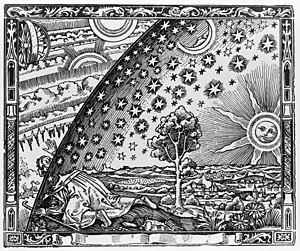
La Gravure sur bois de Flammarion est une gravure sur bois anonyme, ainsi nommée car on retrouve pour la première fois sa trace dans le livre de Camille Flammarion publié en 1888, L'Atmosphère : météorologie populaire, au chapitre « La forme du ciel ». Elle est également appelée Gravure au pélerin en référence au personnage représenté.
Le mythe de la Terre plate est la légende urbaine selon laquelle, durant le Moyen Âge européen, la vision cosmologique dominante était celle d'une Terre plate et non sphérique.
Cosmos : Une odyssée à travers l'univers est une série télévisée documentaire américaine animée par Neil deGrasse Tyson. Il s'agit de la suite de la série des années 1980 Cosmos: A Personal Voyage, animée par Carl Sagan. Elle est produite par Seth MacFarlane et Ann Druyan, veuve de Sagan.